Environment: lab
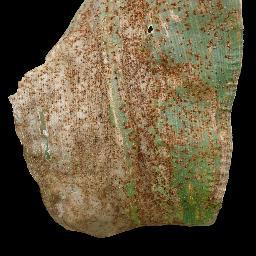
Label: common_rust